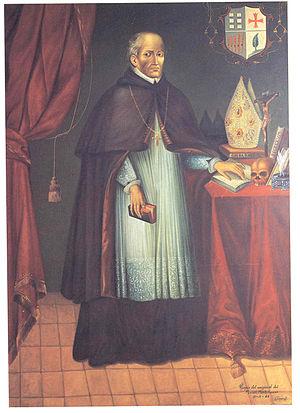
L'artisanat traditionnel du cuivre au Mexique remonte à la période préhispanique, essentiellement limitée à l'ancien empire Purépecha, dans les actuels états de Michoacán et de Jalisco. La raison en est que c'est le seul endroit où du cuivre peut être trouvé à la surface. Après la conquête espagnole de l'empire aztèque, les Espagnols prennent le contrôle de la production de cuivre, introduisant des techniques européennes mais nécessitant encore une main-d'œuvre autochtone. Le travail du cuivre, comme d'autres métiers, est principalement organisé à Michoacán sous Vasco de Quiroga. On ne sait pas quand la ville de Santa Clara del Cobre commence à se spécialiser dans la production d’articles en cuivre, mais elle est bien établie au milieu du XVIIIᵉ siècle. L'extraction du cuivre reste centrée sur le Michoacán pendant la période coloniale, mais l'essentiel de la production est abandonné au XIXᵉ siècle. Après la révolution mexicaine, les forgerons de Santa Clara se contentent de travailler avec de la ferraille, fabriquant des pots, des assiettes, des casseroles et d’autres récipients.
Vasco de Quiroga fut le premier évêque de Michoacán, au Mexique, et l'un des juges de la deuxième Audiencia qui gouverna la Nouvelle Espagne du 10 janvier 1531 au 16 avril 1535.